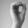
ASL letter: O